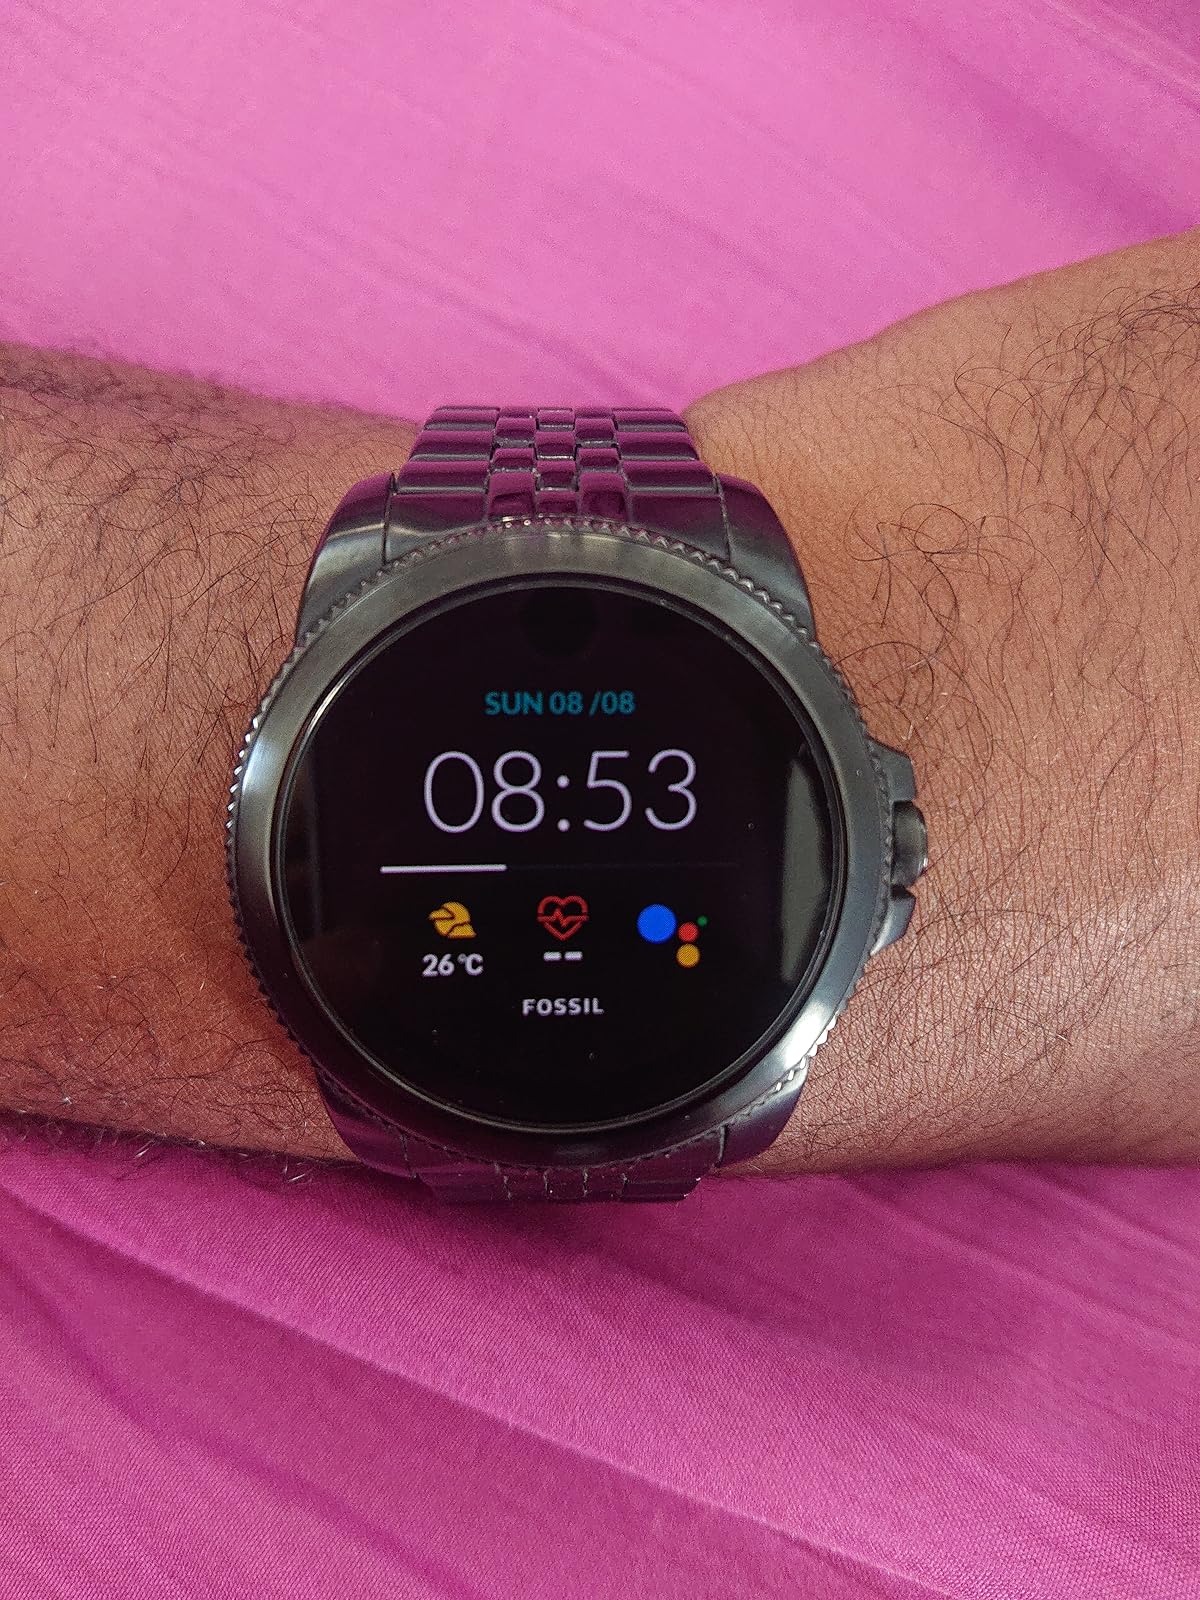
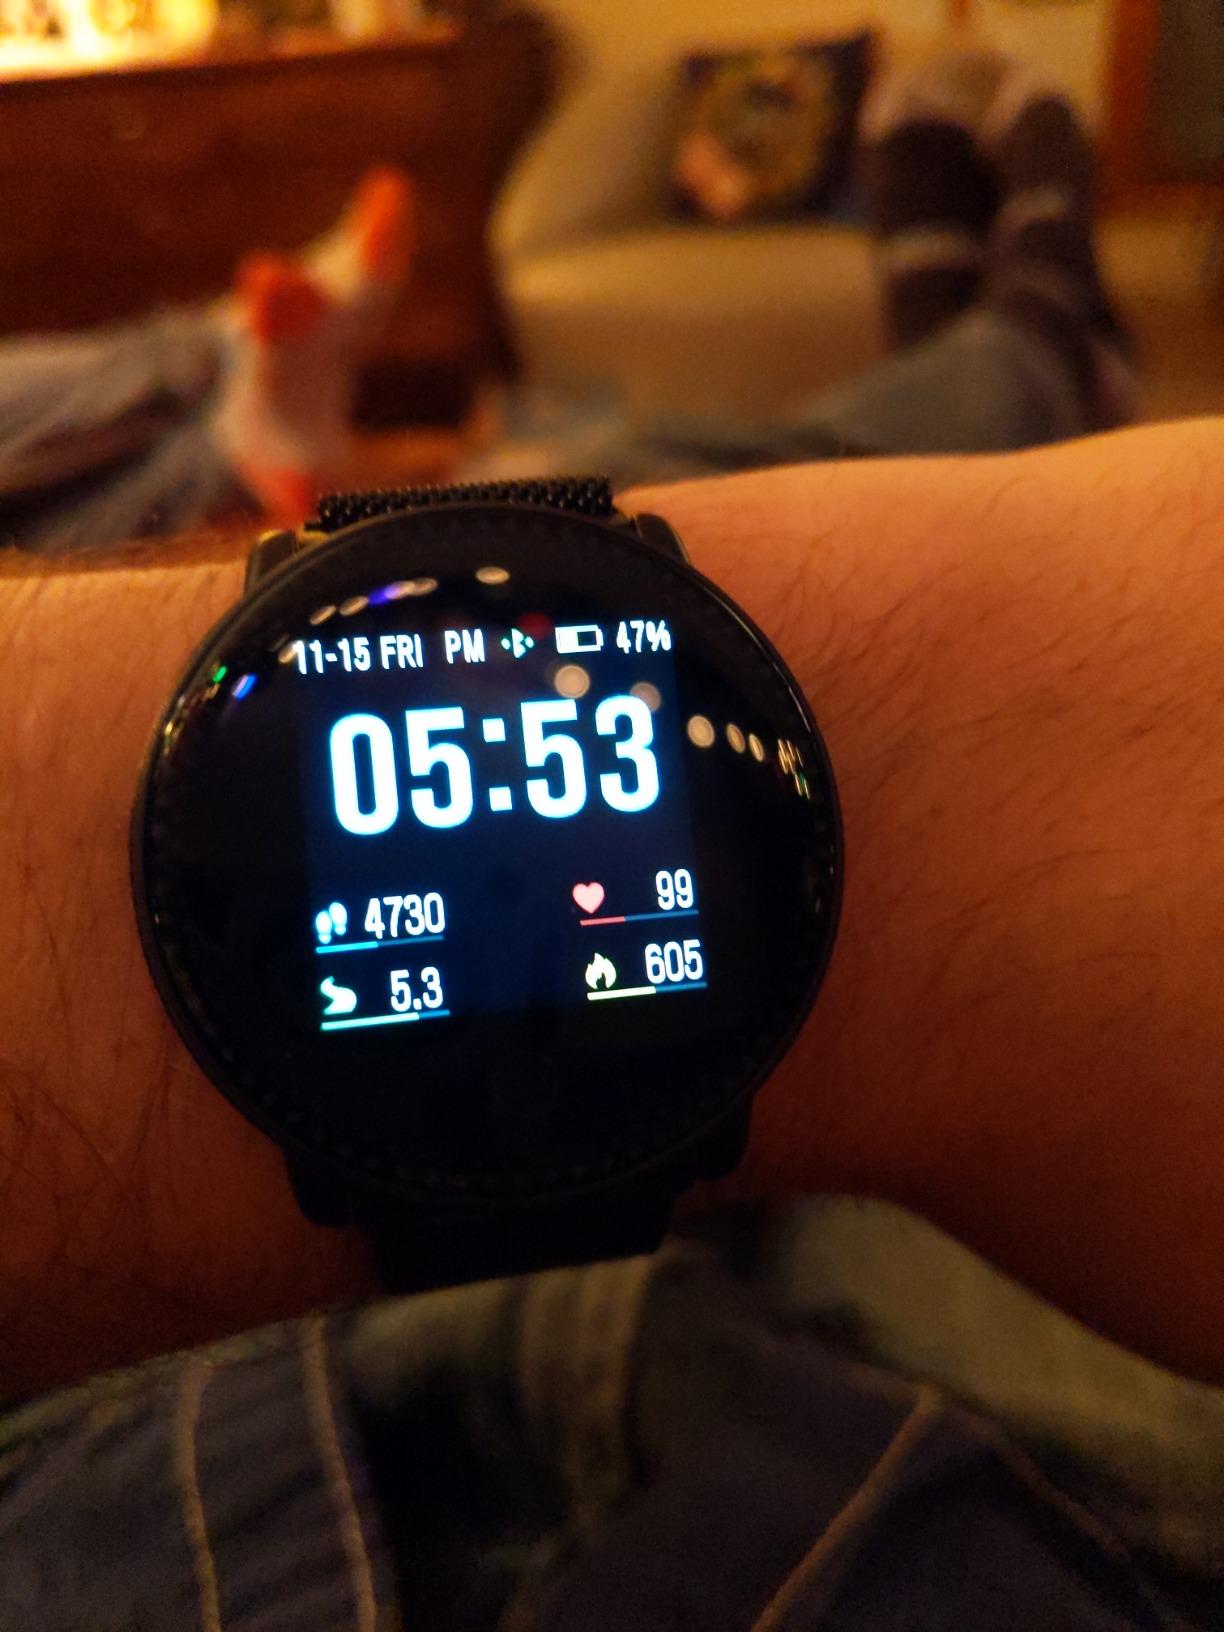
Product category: smartwatch
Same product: no